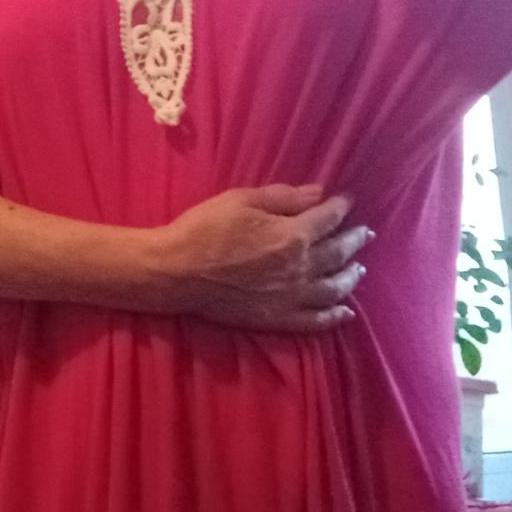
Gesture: no_gesture